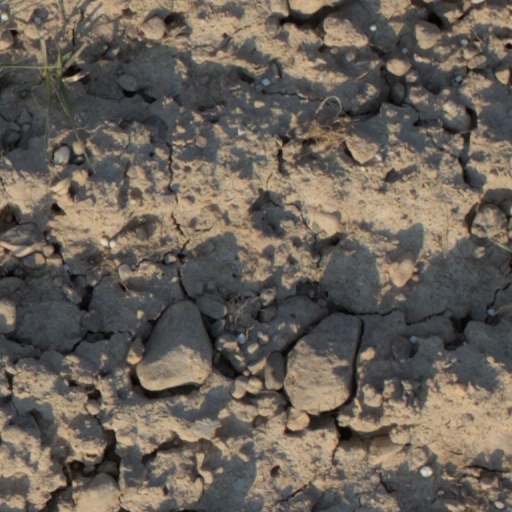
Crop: wheat